Life

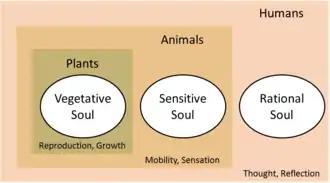
The structure of the souls of plants, animals, and humans, according to Aristotle

Hylomorphism is a theory first expressed by the Greek philosopher Aristotle (322 BC). The application of hylomorphism to biology was important to Aristotle, and biology is extensively covered in his extant writings. In this view, everything in the material universe has both matter and form, and the form of a living thing is its soul (Greek "psyche", Latin "anima"). There are three kinds of souls: the "vegetative soul" of plants, which causes them to grow and decay and nourish themselves, but does not cause motion and sensation; the "animal soul", which causes animals to move and feel; and the "rational soul", which is the source of consciousness and reasoning, which (Aristotle believed) is found only in man. Each higher soul has all of the attributes of the lower ones. Aristotle believed that while matter can exist without form, form cannot exist without matter, and that therefore the soul cannot exist without the body.